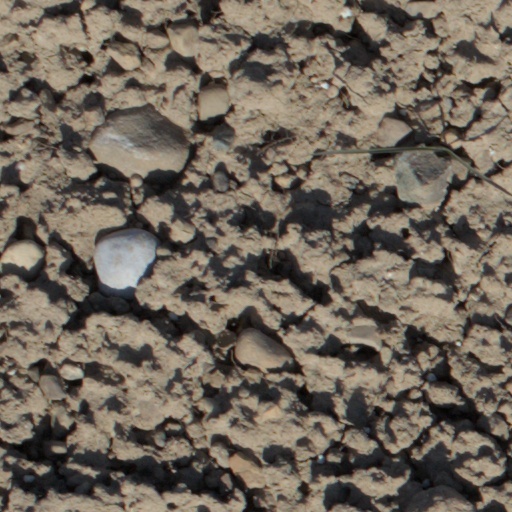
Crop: wheat